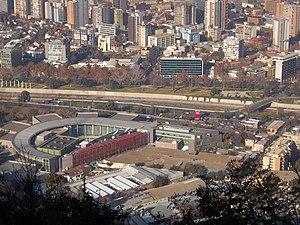
Televisión Nacional de Chile, connue aussi par les lettres TVN, est une entreprise audiovisuelle publique chilienne, dépendant de l'État. Elle a été fondée par ordre du président Eduardo Frei Montalva et a été lancée dans tout le pays le 18 septembre 1969. Depuis, la société a été réorganisée à plusieurs reprises et ses zones d'activité se sont développées au fil des années pour devenir l'un des principaux diffuseurs télévisés au Chili et l'Amérique du Sud. La loi 17 377 de 1970 a établi que TVN doit être un service public public, autonome, pluraliste et représentatif. En 2018, sa mission publique a été modifiée avec l'adoption de la loi 21 085 qui définit l'obligation de promouvoir l'identité culturelle nationale, les valeurs de la démocratie, les droits de l'homme, le respect de l'environnement et le respect de la diversité.